The Captive City (1962 film)

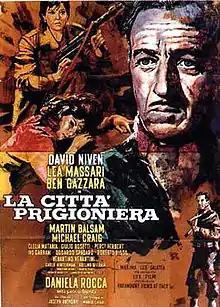
Original Italian film poster

The Captive City (Italian: "La città prigioniera") is a 1962 Italian English-language war film directed by Joseph Anthony and starring David Niven, Lea Massari and Ben Gazzara. It is based on the 1955 novel "The Captive City" by John Appleby. The film was released in the US as Conquered City by American International Pictures as a double feature with "The Day the Earth Froze".